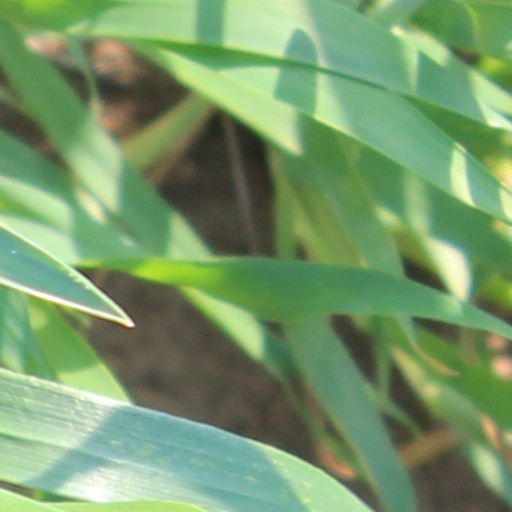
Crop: wheat